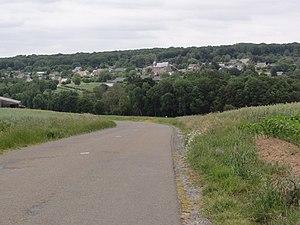
Harcigny (Aisne) vue du village
Harcigny est une commune française située dans le département de l'Aisne, en région Hauts-de-France.